Nhill

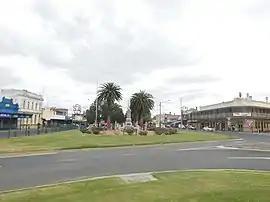
Main street of Nhill, December 2022

Nhill is a town in the Wimmera, in western Victoria, Australia. Nhill is located on the Western Highway, halfway between Adelaide and Melbourne. At the , Nhill had a